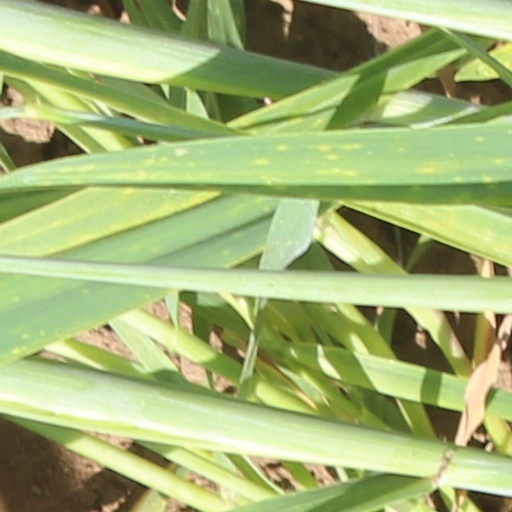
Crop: wheat